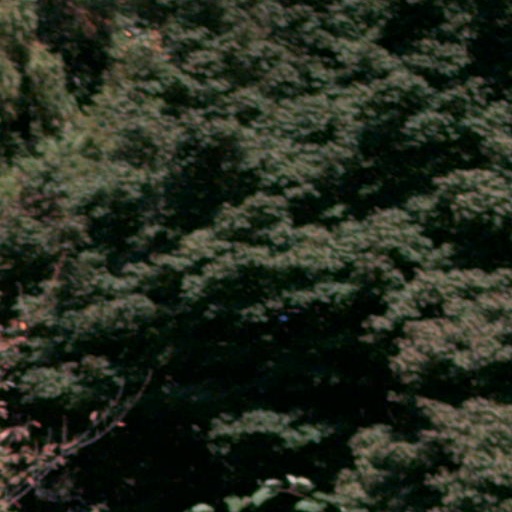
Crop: cassava